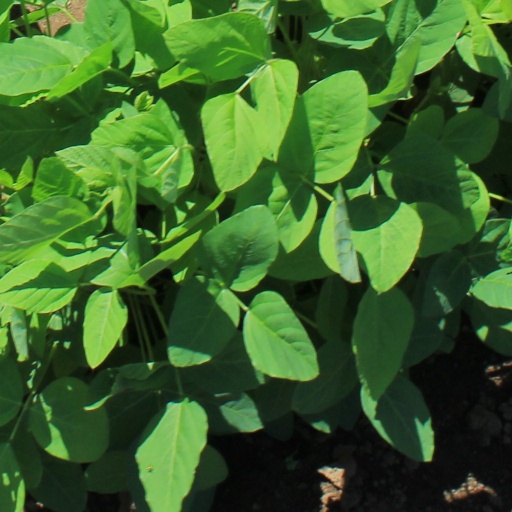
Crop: soybean